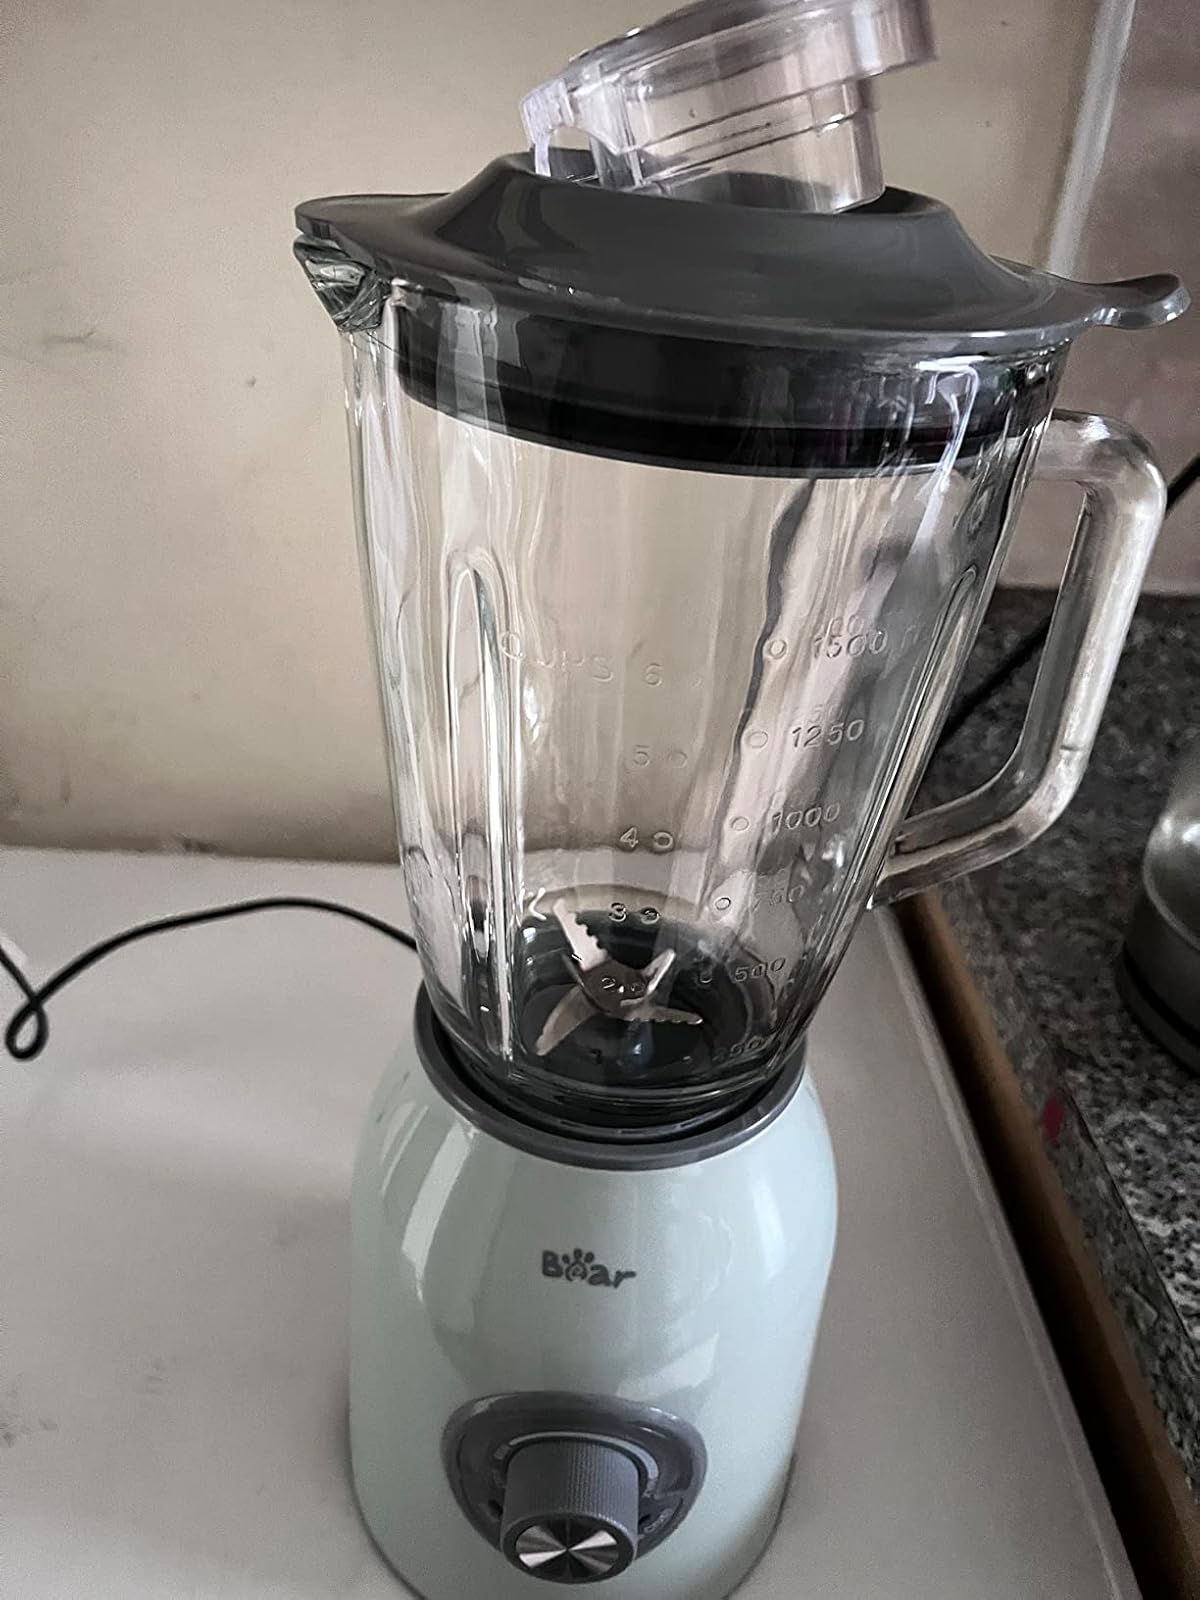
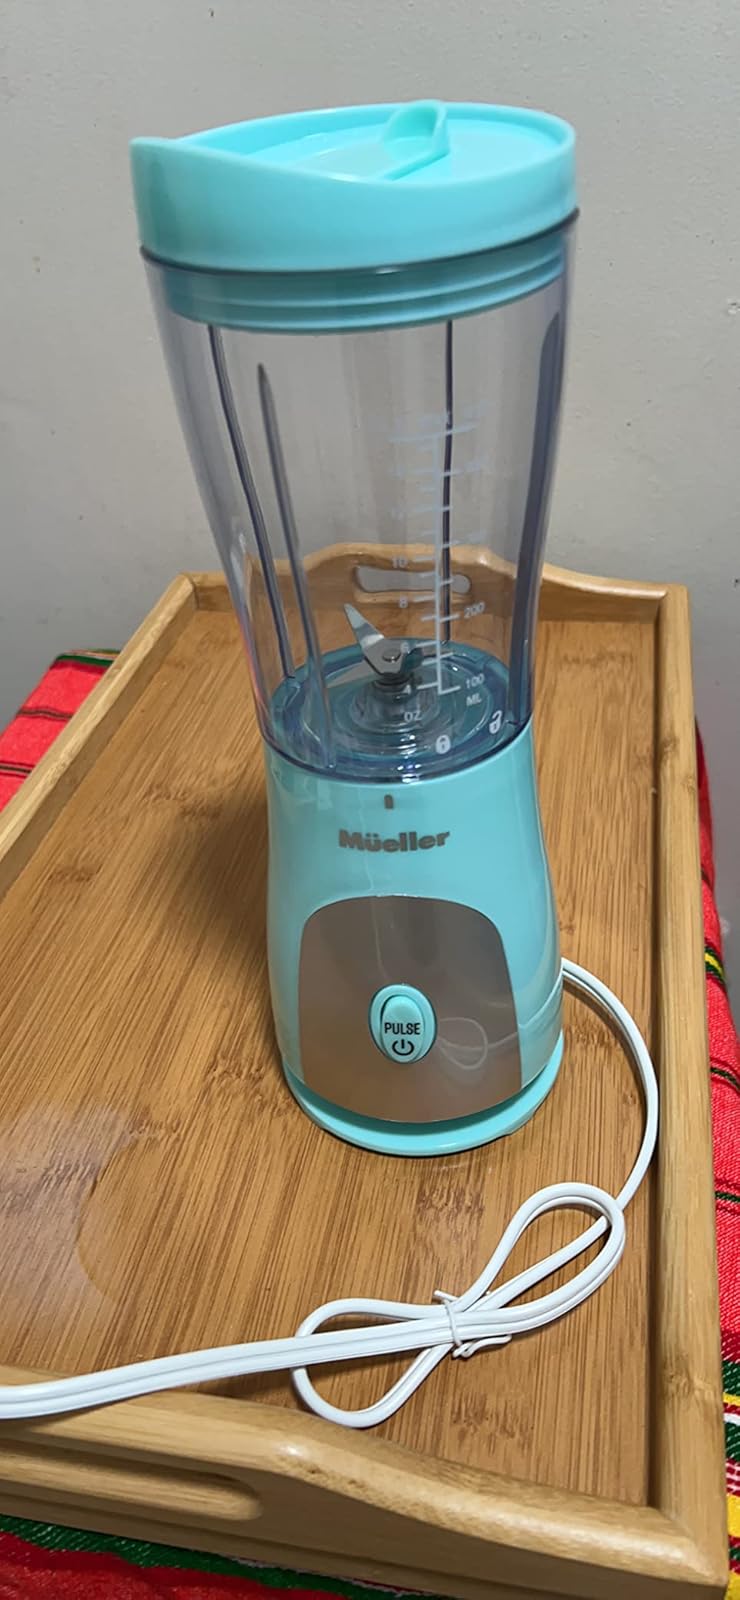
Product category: items_blender
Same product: no